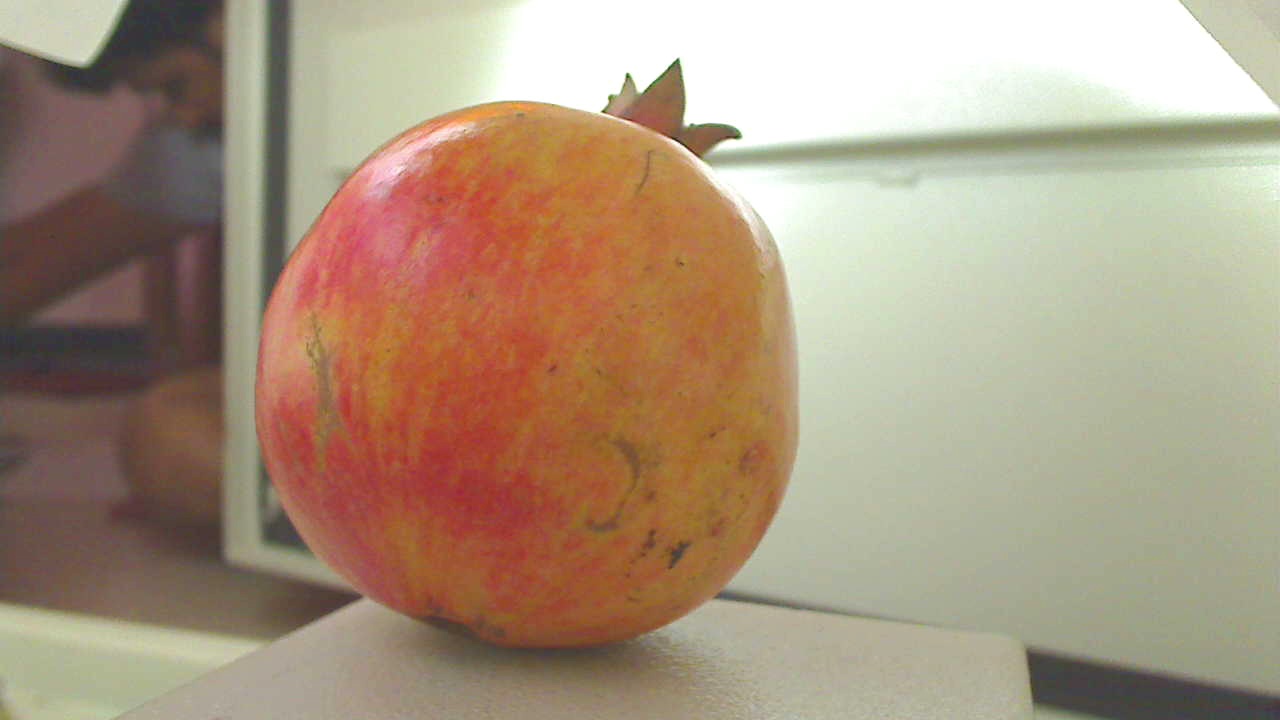
Grade: grade-2
Quality: quality-3